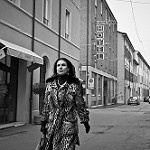
Scene: Outdoor